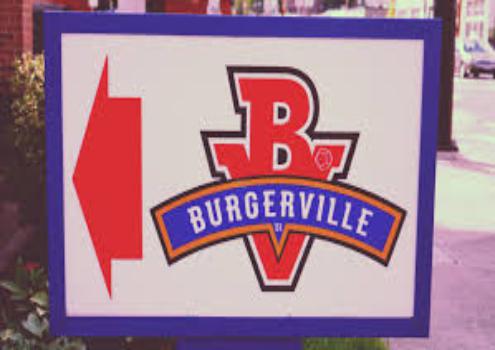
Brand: Burgerville
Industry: Food